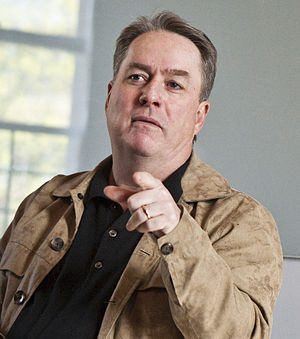
Brad Wright
Brad Wright er en canadisk manuskriptforfatter, producer og instruktør, kendt som medskaberen af science fiction-serier som Stargate SG-1, Stargate Atlantis og Stargate Universe.